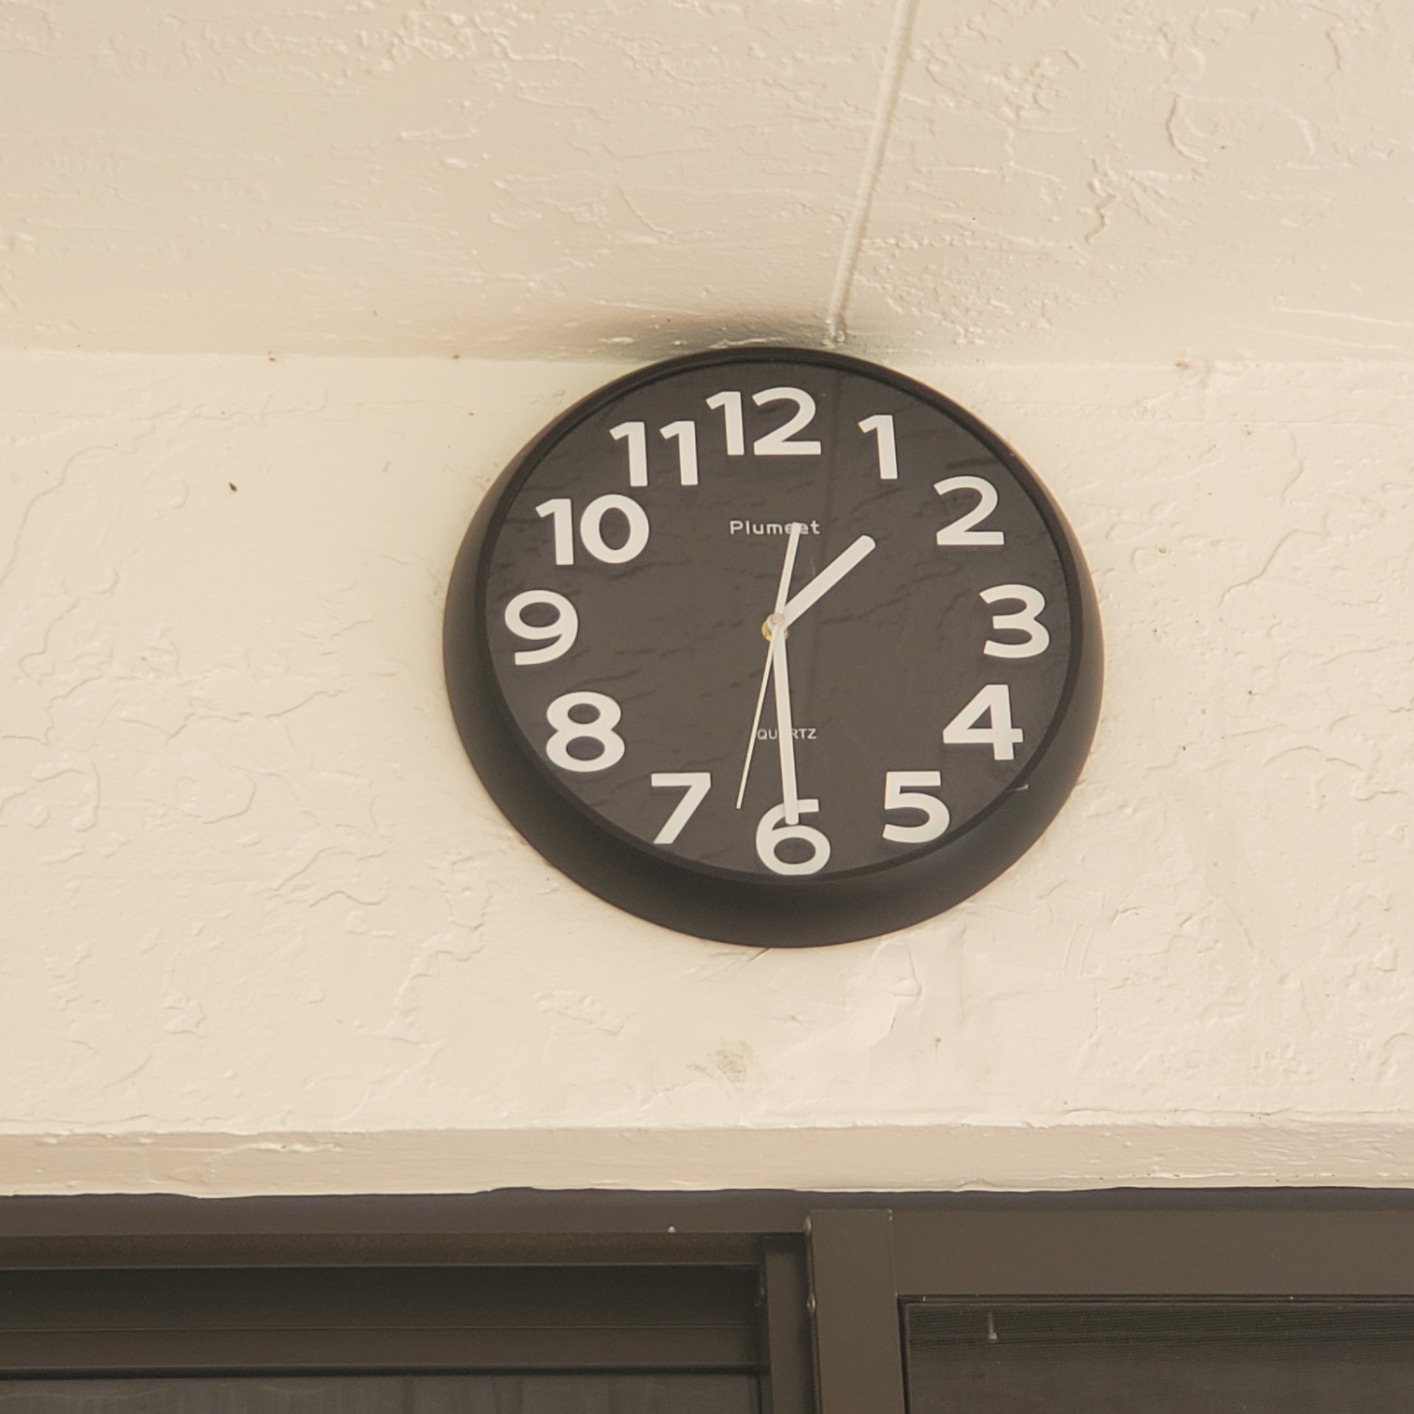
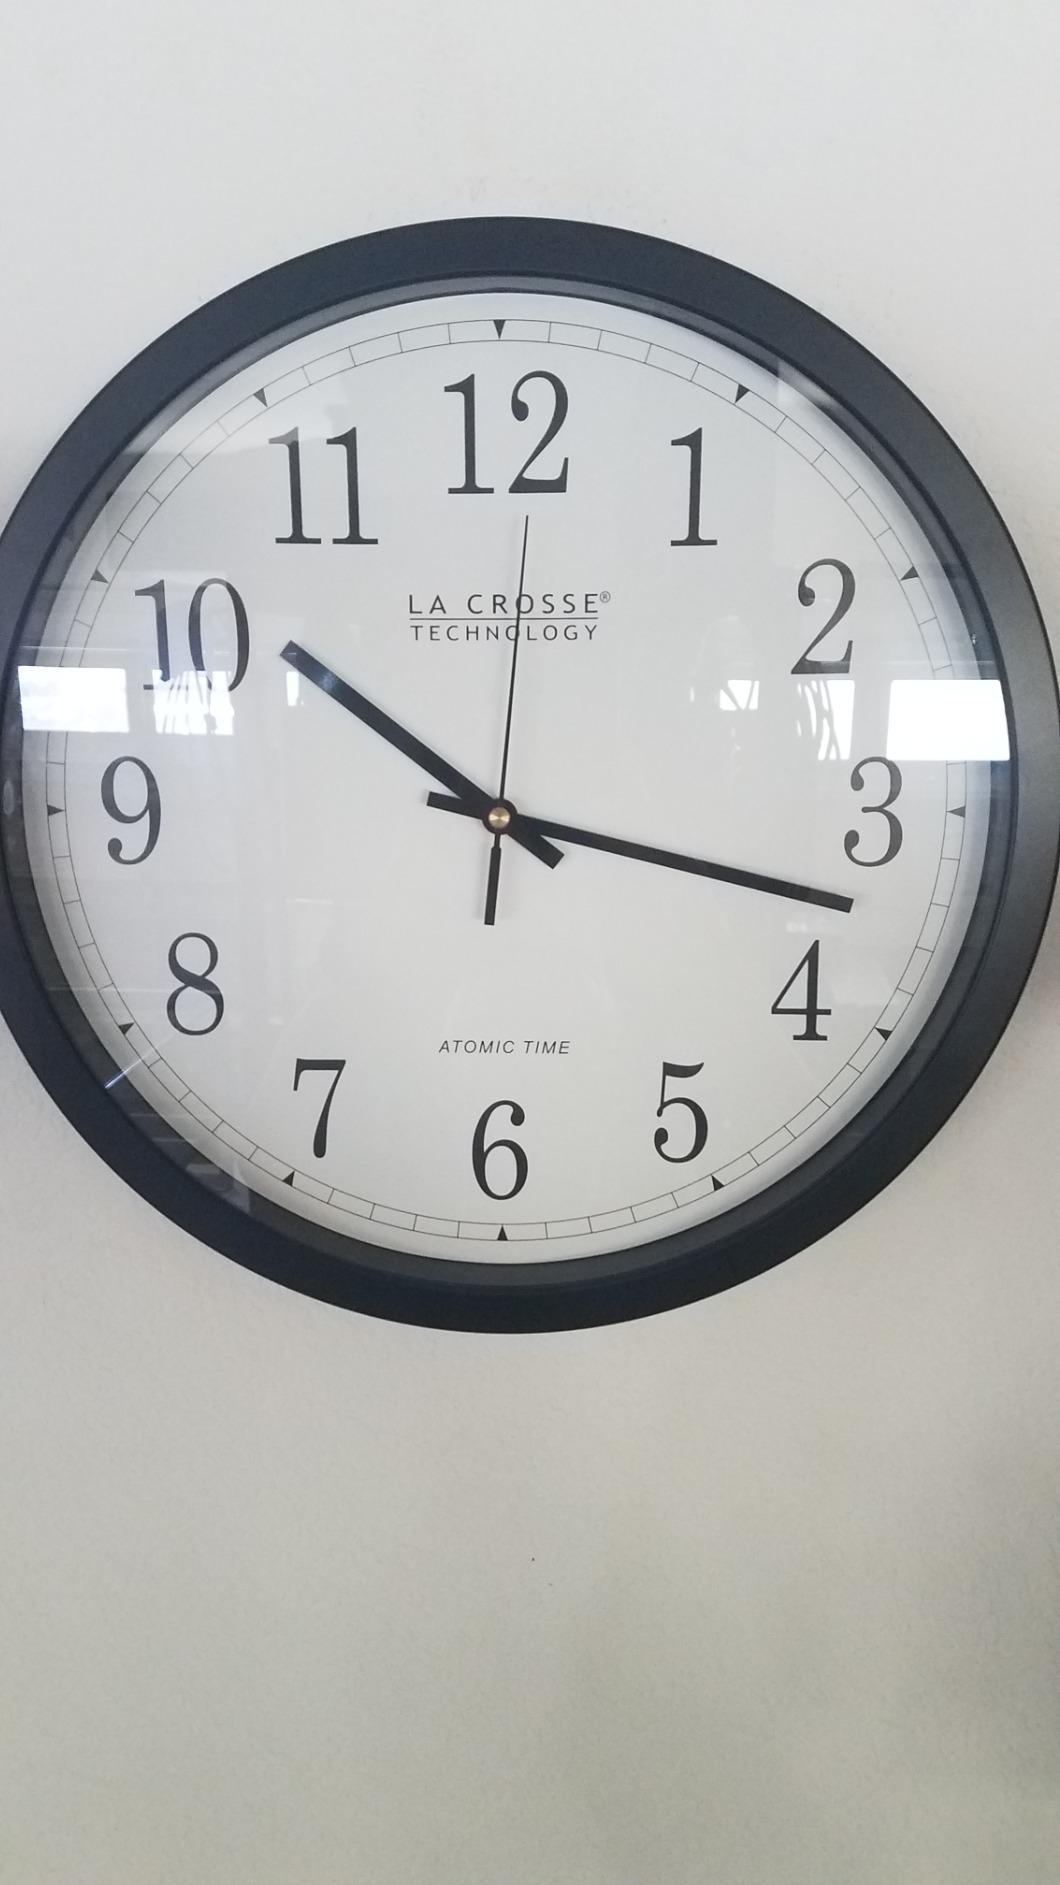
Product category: clock
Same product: no